Waterloo Microbes

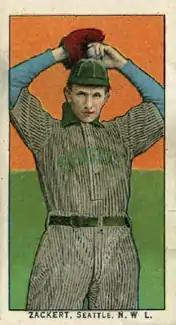
(1911) George Zackert, Seattle Giants baseball card. Zackert pitched for Waterloo teams in the 1907, 1909, 1915 and 1916 seasons.

In 1907 Baseball Hall of Fame member Rube Marquard pitched again for Waterloo in his second professional season. Marquard compiled a record of 23–13 with a 2.01 earned run average (ERA) and led the league in victories. After serving for a few years as a batboy for his hometown Cleveland Naps as a youth, Marquard was recommended to Waterloo for a professional tryout and stowed away on freight trains to reach Waterloo for his tryout in 1906, as he had no money to travel. After a successful tryout Marquard had left the Waterloo team after a dispute with manager Charlie Frisbee over an advance on his salary so he could eat. He had made three successful appearances for the team without any compensation. Marquard made his major league debut in 1908 with the New York Giants, embarking on his 18-season major league career with the Giants, Brooklyn Dodgers, Cincinnati Reds and Boston Braves. Marquard was inducted into the Baseball Hall of Fame in 1971.